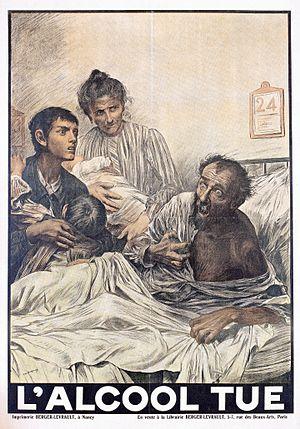
Le delirium tremens est un trouble neurologique sévère décrit pour la première fois en 1813, lié au syndrome de sevrage alcoolique. Il s'agit d'un état d'agitation avec fièvre, tremblements, onirisme et trouble de la conscience, propre à l'intoxication alcoolique. Le delirium tremens survient uniquement chez les alcooliques au cours d'un sevrage d'alcool non contrôlé par un traitement efficace du sevrage. Les benzodiazépines servent habituellement de traitement contre ce type de trouble neurologique.
Une hallucination est définie, en psychiatrie, comme une perception sensorielle sans présence d'un stimulus détectable : par exemple voir des objets physiquement absents, ou bien entendre des voix sans que personne ne parle.